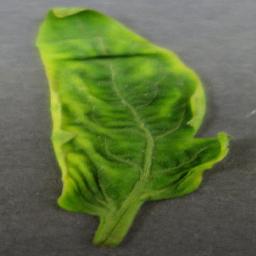
Label: Tomato___Tomato_Yellow_Leaf_Curl_Virus